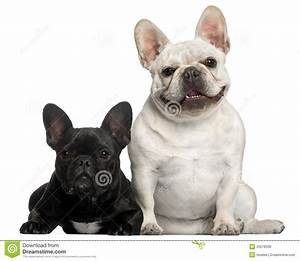
Label: dog